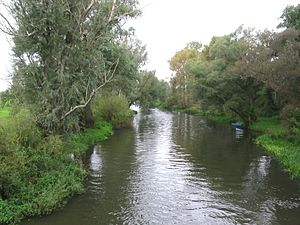
Löcknitz
Löcknitz
Löcknitz er en flod i det nordlige Tyskland og en af Elbens bifloder fra højre med en længde på 66 km. Den har sit udspring syd for Parchim i delstaten Mecklenburg-Vorpommern, og løber gennem Karstädt, Lenzen, og Dömitz i Brandenburg og Niedersachsen. Löcknitz munder ud i Elben i Wehningen, et par kilometer efter Dömitz.